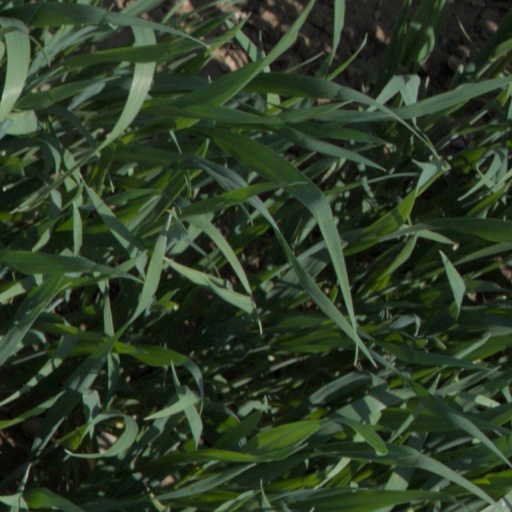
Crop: wheat